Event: Nepal Earthquake
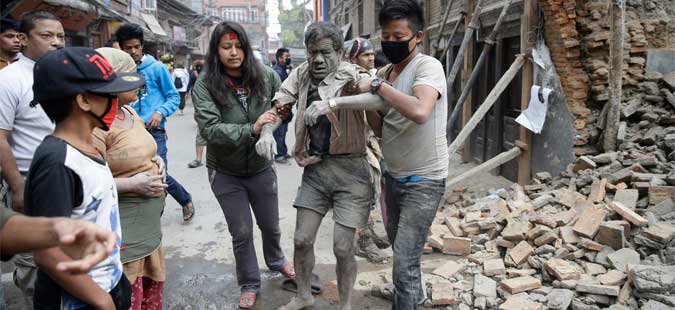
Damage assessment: damage